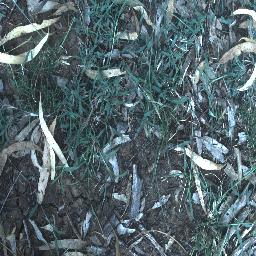
Label: negative